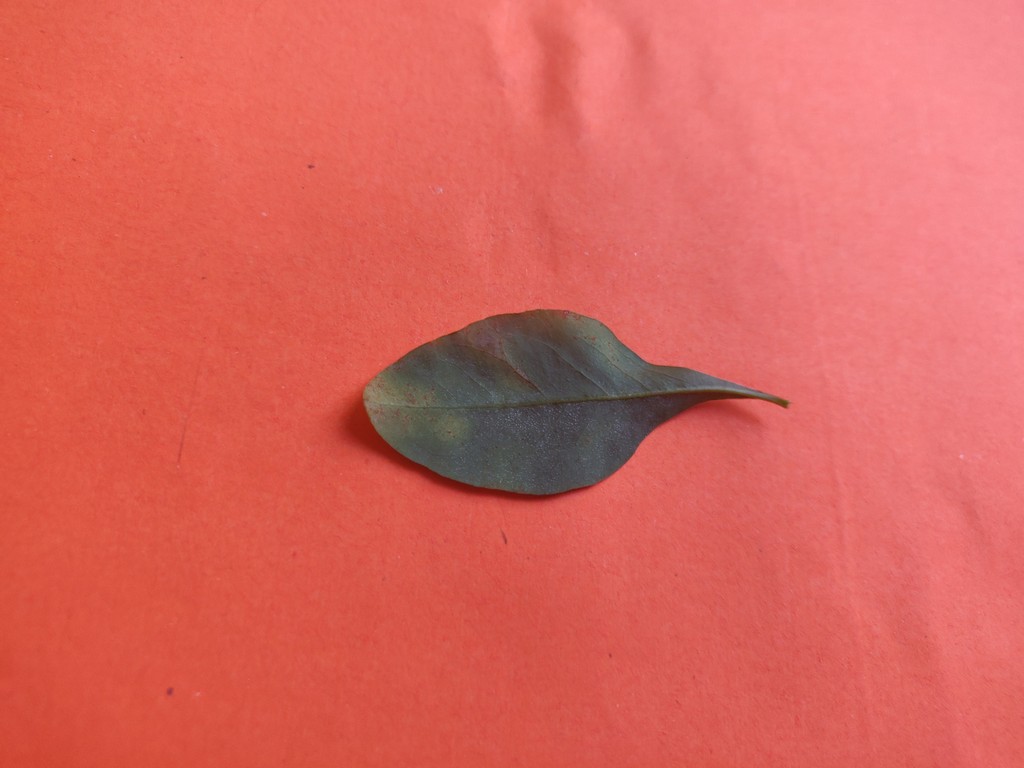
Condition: Unhealthy
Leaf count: single
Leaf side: back